Irish Squash Federation

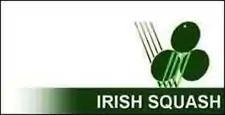
Former logo

The Irish Squash Federation is the governing body for the sport of squash in Ireland and Northern Ireland. Formed in 1935, the organisation was known as Irish Squash until it was rebranded as Squash Ireland in October 2024.